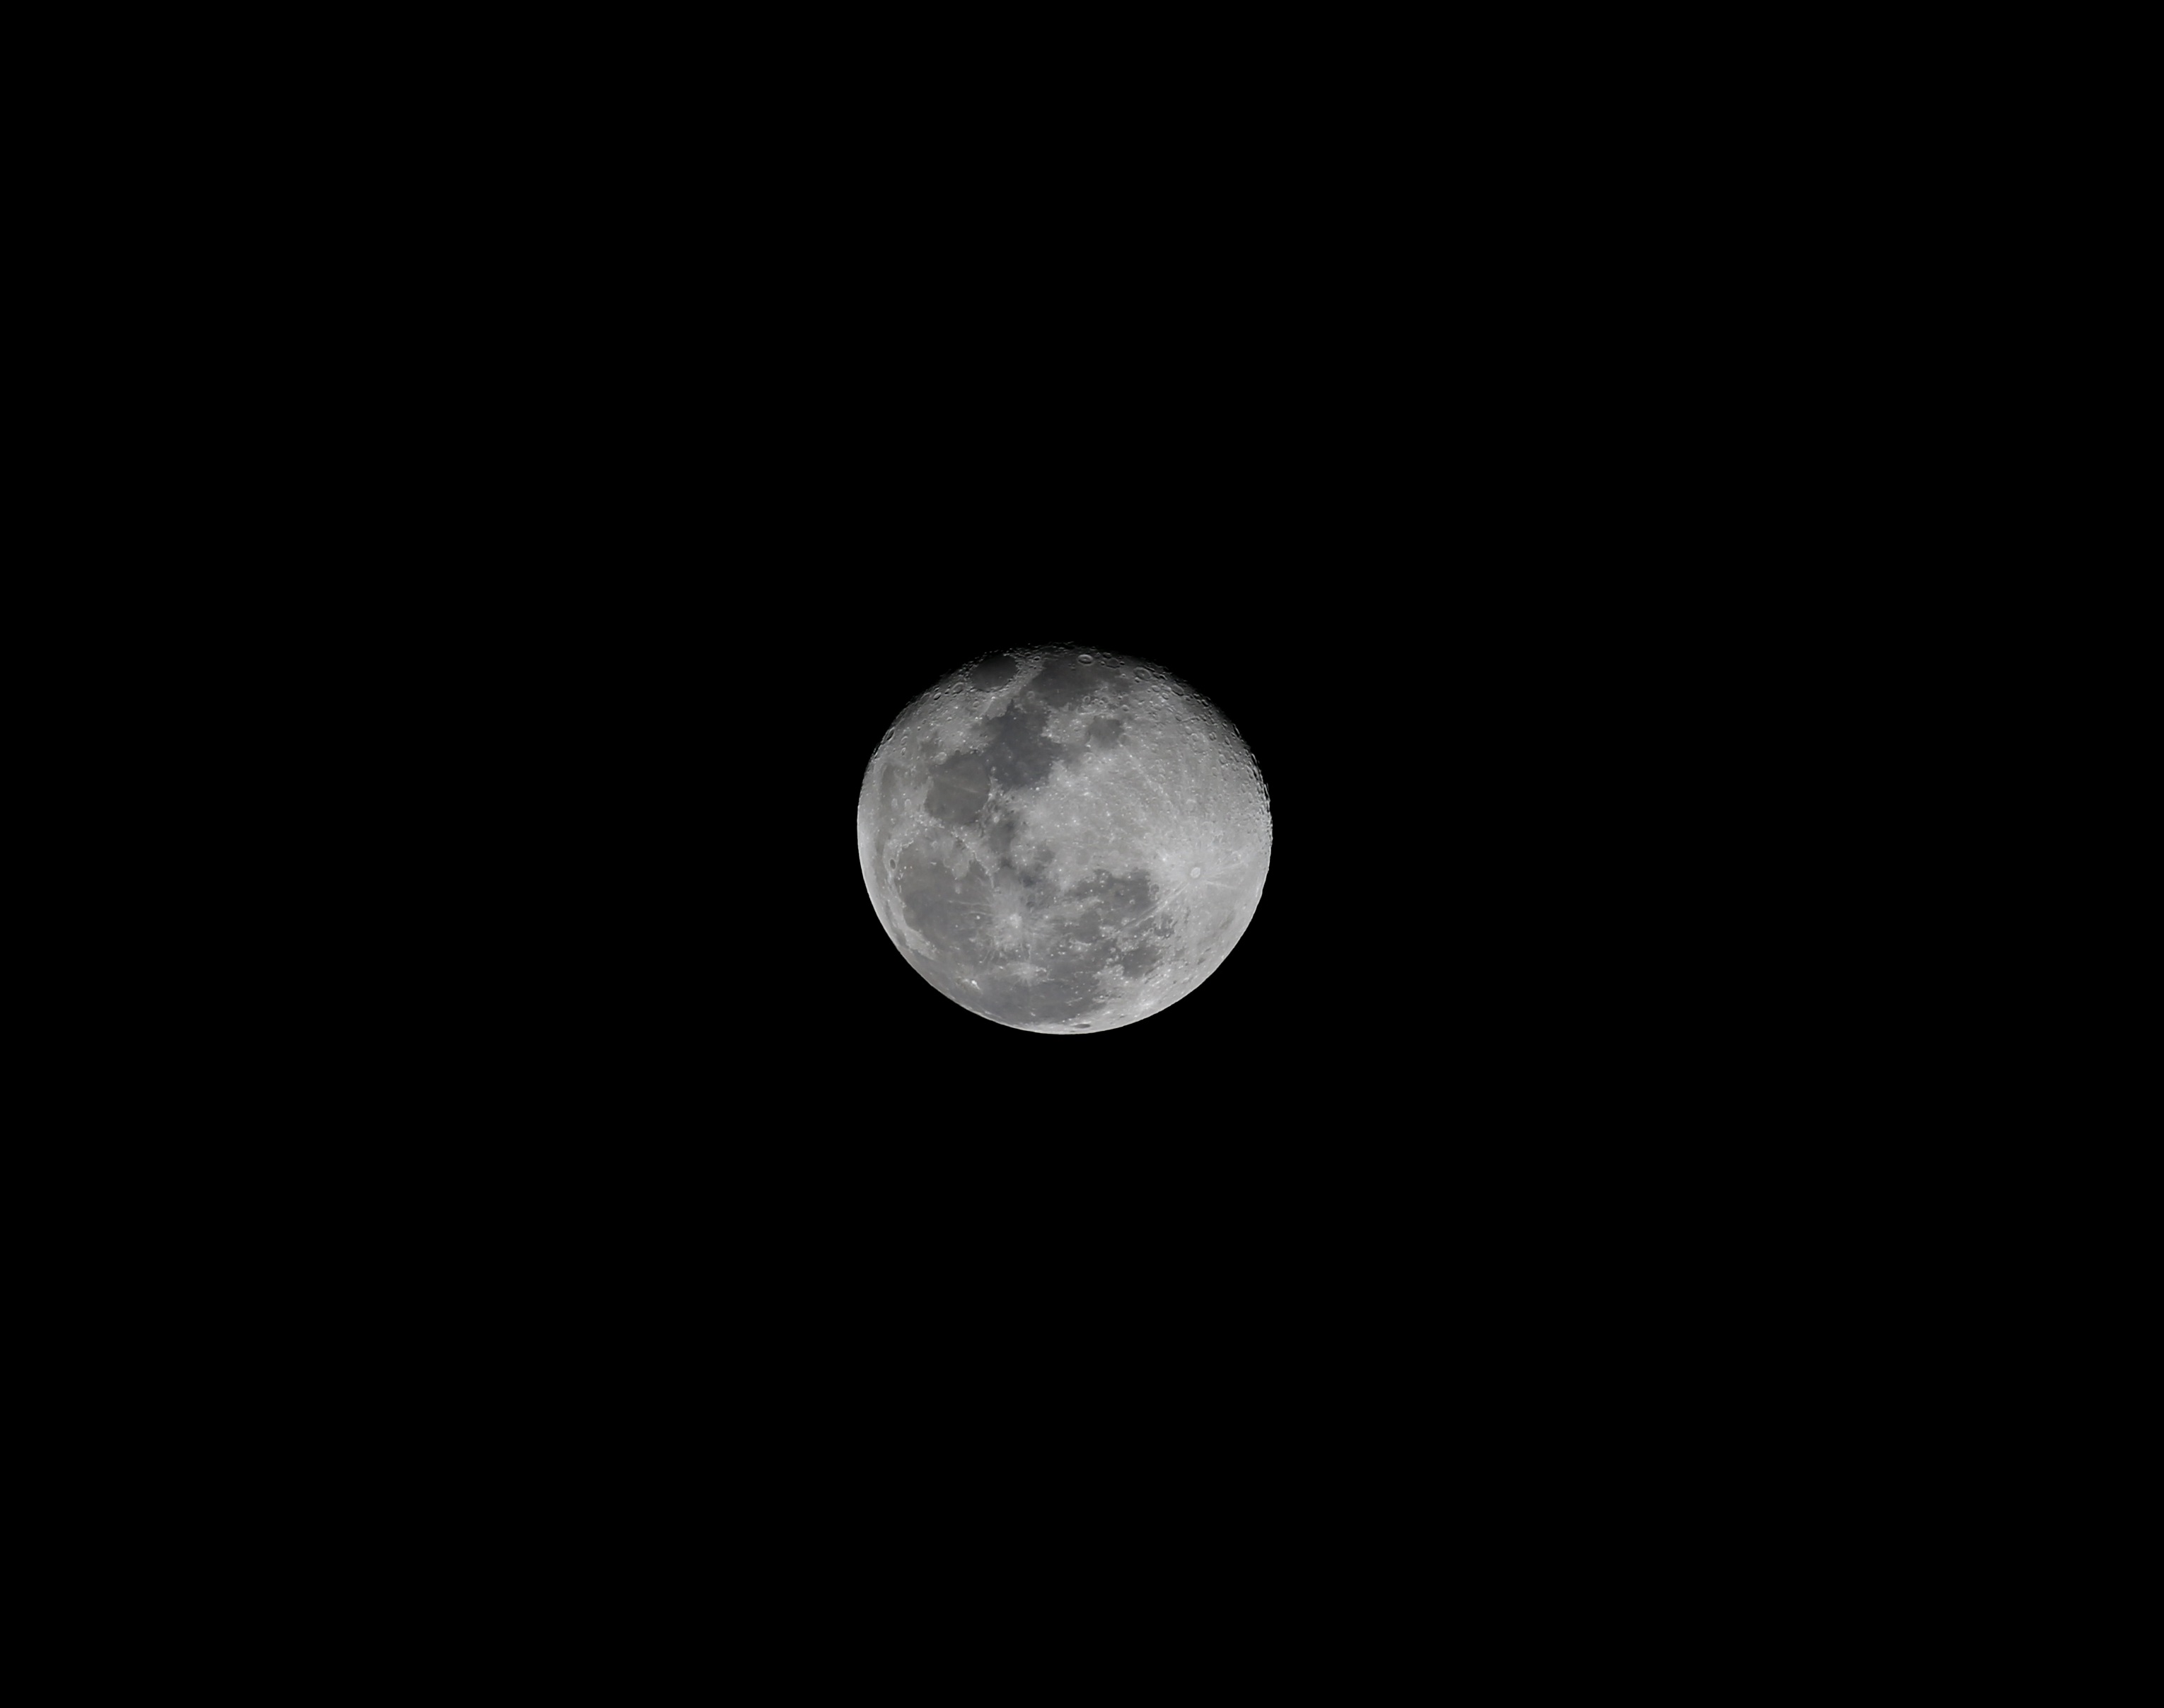
horizon, black and white, sky, night, atmosphere, dark, natural, moon, full moon, circle, full, dark background, nocturne, astronomical object, celestial event